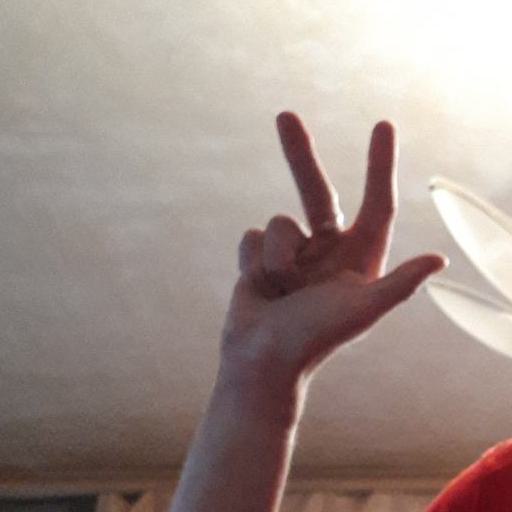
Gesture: three2